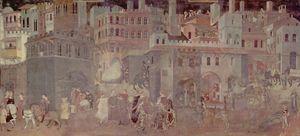
Allégorie et effets du Bon et du Mauvais Gouvernement est un ensemble de fresques d'Ambrogio Lorenzetti placées sur les murs de la Sala dei Nove ou Sala della Pace du Palazzo Pubblico de Sienne.
Ambrogio Lorenzetti est un peintre de l'école siennoise noté à partir de 1317 jusqu'à sa mort due à la peste noire.